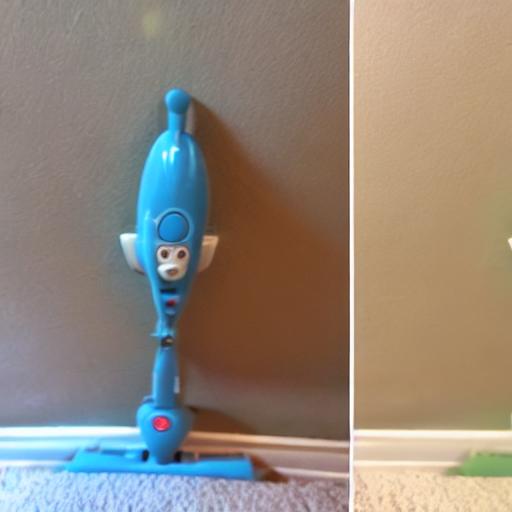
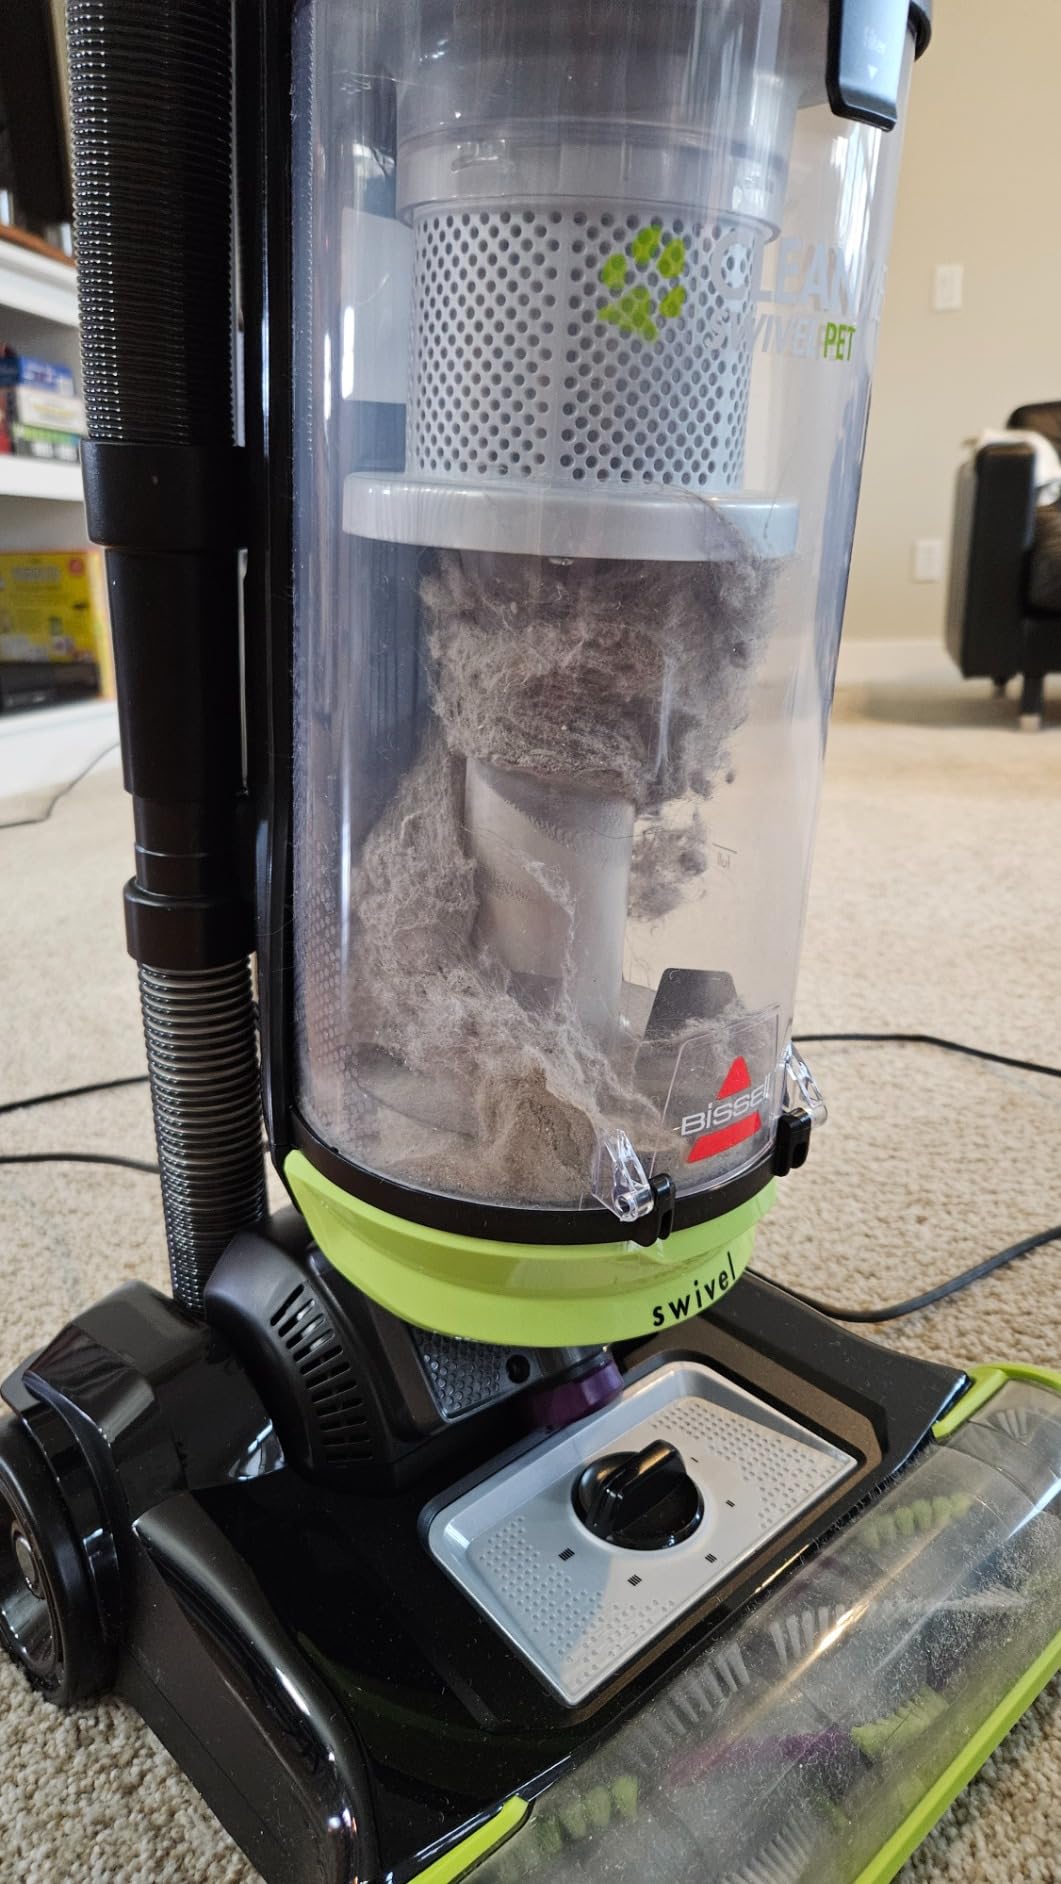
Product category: items_vacuum
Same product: no